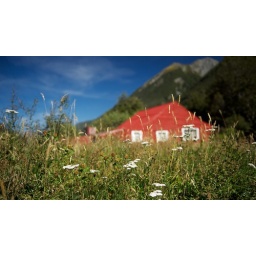
red house in arthur's pass, new zealand.